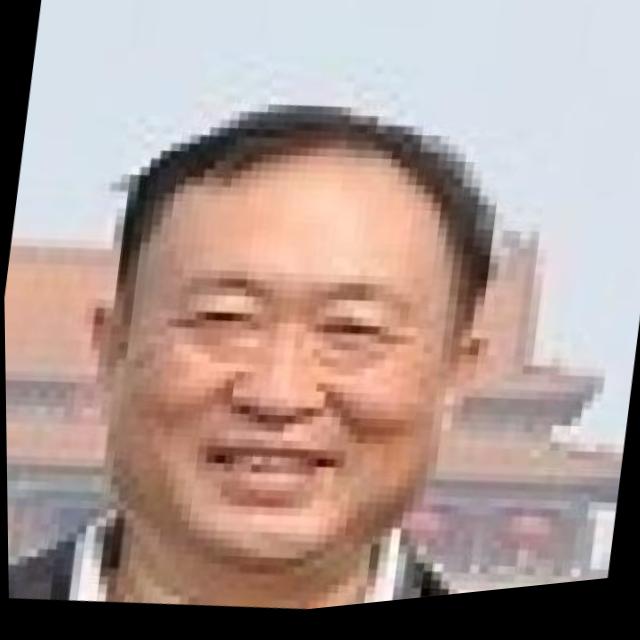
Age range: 45-64